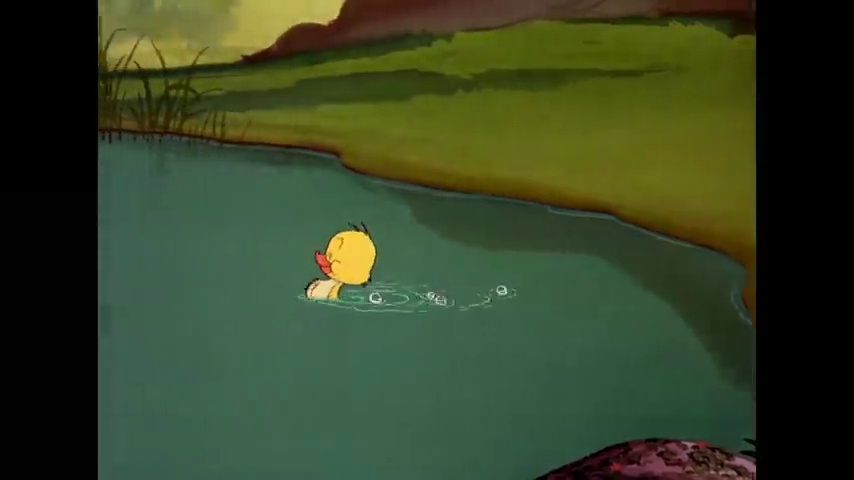
Portrait style: Cartoon Portrait